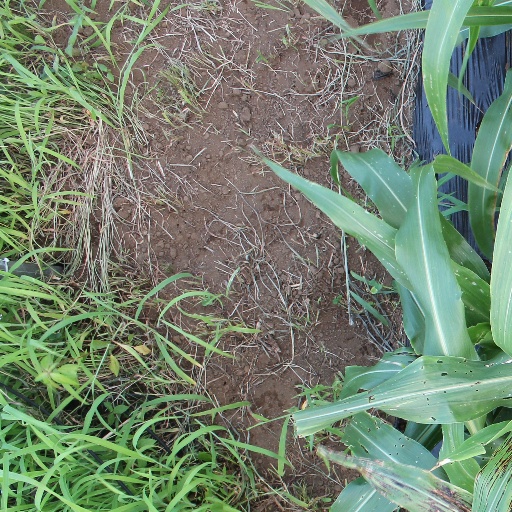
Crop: sorghum